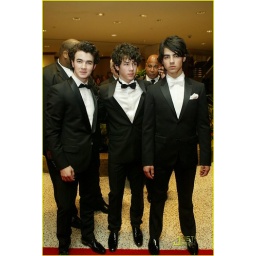
the Jonas Brothers at a white house dinner and in tux's hotties go jo broes